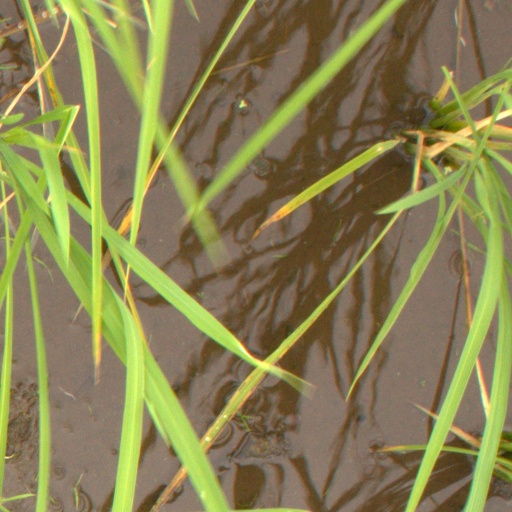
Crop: rice